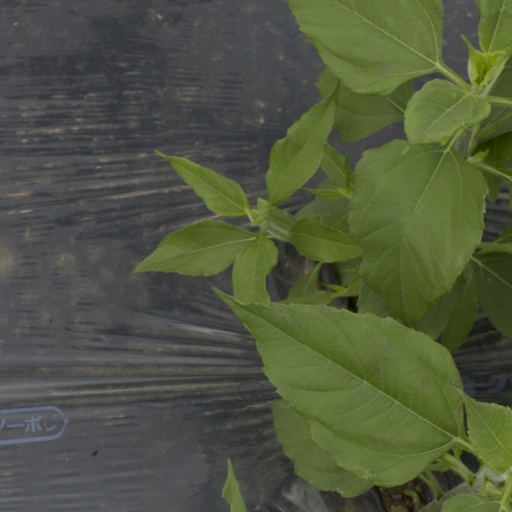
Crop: Jerusalem artichoke